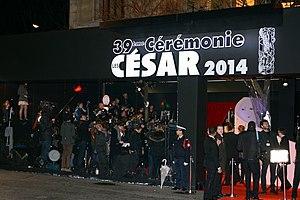
cérémonie des César
La 39ᵉ cérémonie des César du cinéma, organisée par l'Académie des arts et techniques du cinéma, s'est déroulée le 28 février 2014 au théâtre du Châtelet à Paris, et a récompensé les films sortis en 2013.